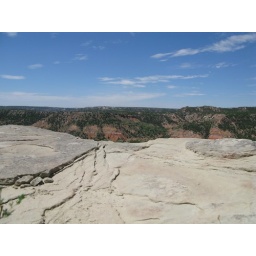
rock with canyon in background